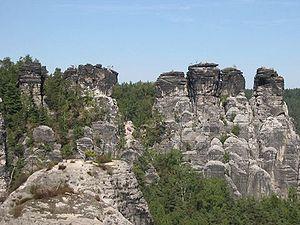
Le massif gréseux de l'Elbe est un massif de roches gréseuses situé sur les rives de l'Elbe dans la Suisse saxonne et la Suisse bohémienne. Son point culminant est le Děčínský Sněžník. Le sommet le plus haut côté allemand est le Große Zschirnstein.